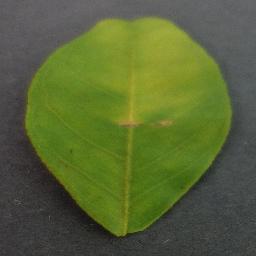
Label: Orange___Haunglongbing_(Citrus_greening)